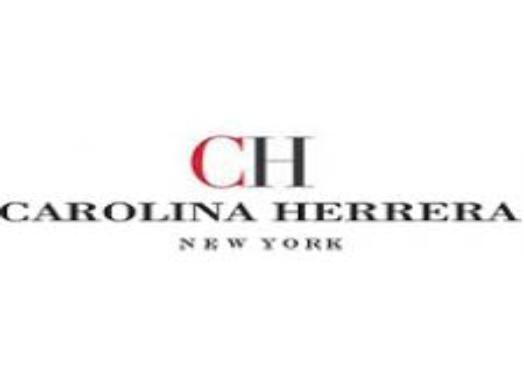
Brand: Carolina Herrera
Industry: Necessities